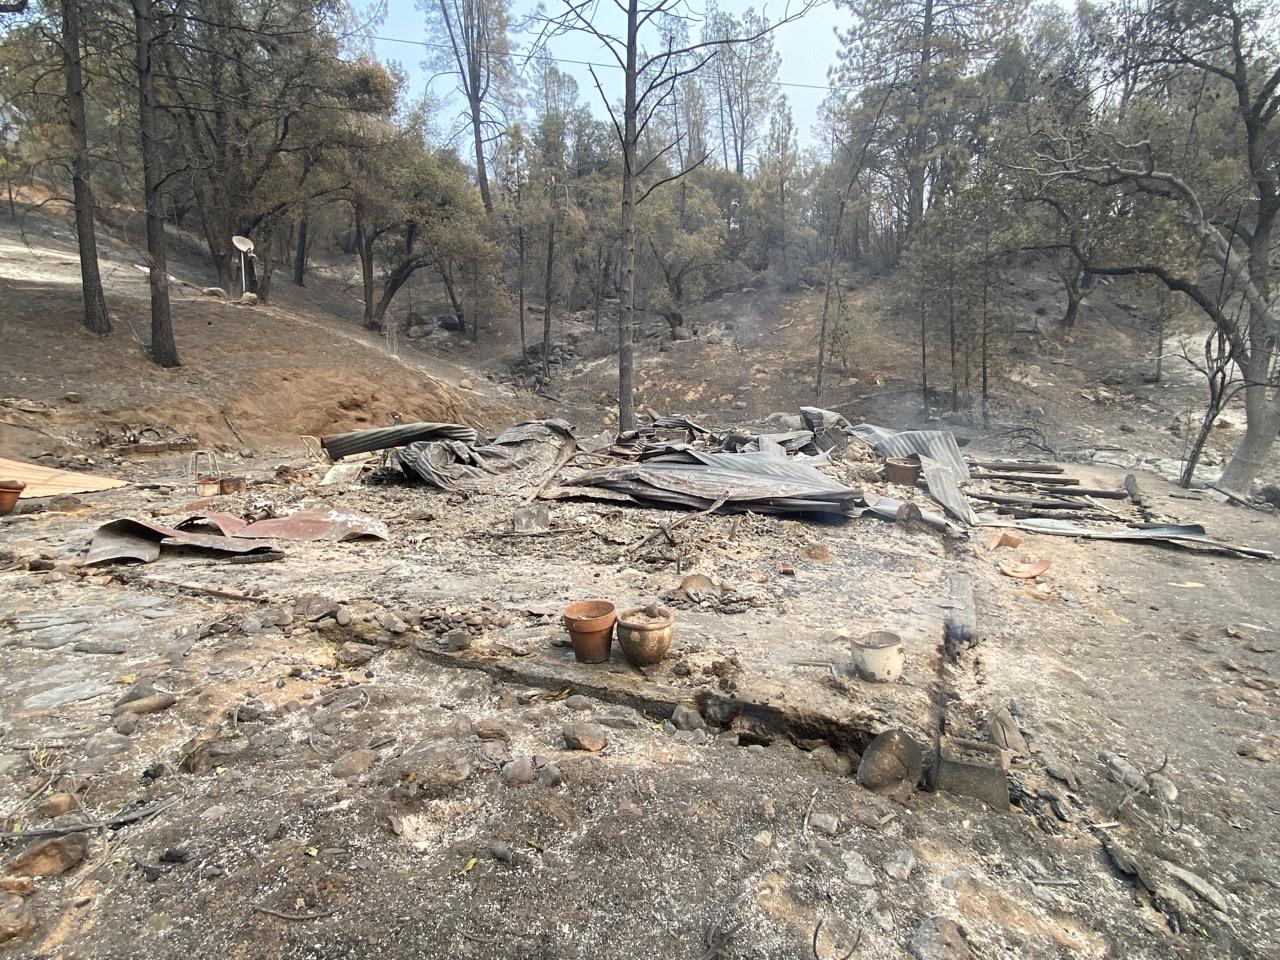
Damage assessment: destroyed